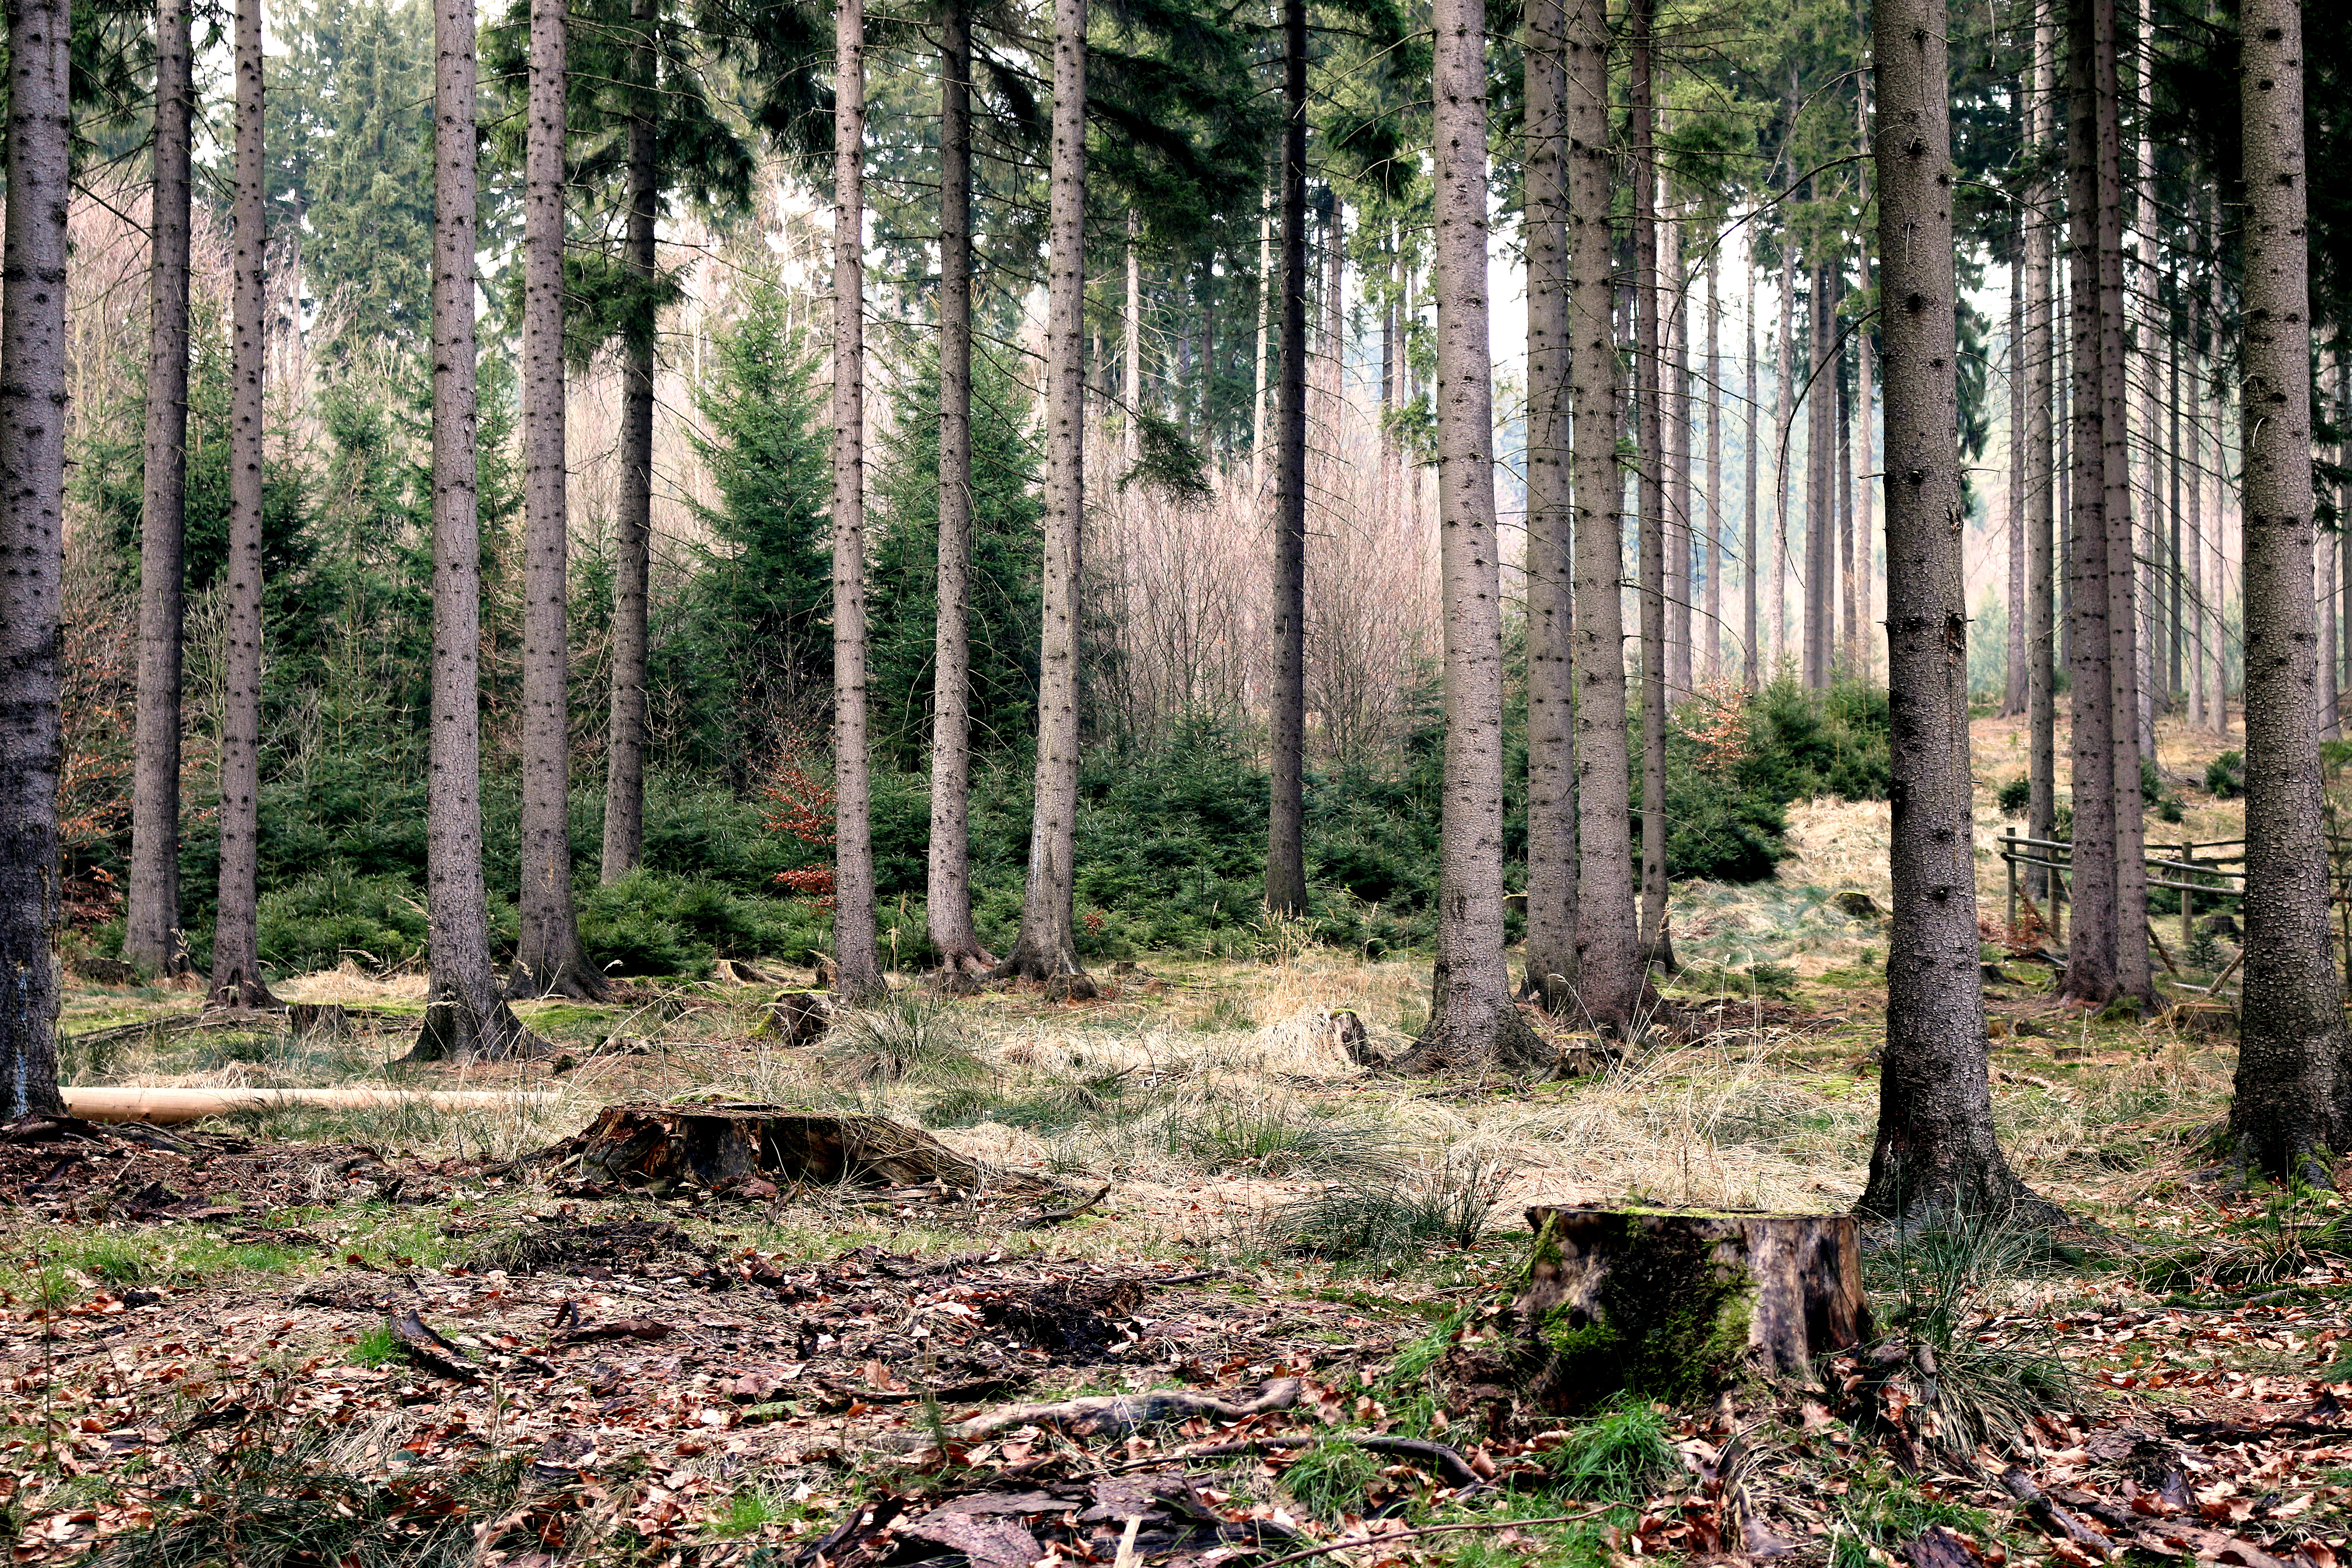
tree, nature, forest, wilderness, plant, wood, trail, fall, trunk, autumn, trees, leaves, spruce, deciduous, wetland, grove, woodland, habitat, firs, ecosystem, biome, old growth forest, natural environment, woody plant, temperate broadleaf and mixed forest, temperate coniferous forest, land plant, public domain images